Salta Province

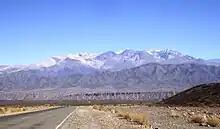
View of Nevado de Cachi.

The total land area of the province is , making it the sixth largest province by area in Argentina. The main rivers of the province are the Pilcomayo, Bermejo, and the Juramento, which later becomes the Salado River. Salta Province is located at a geologically active region, and suffers from occasional earthquakes. There have been four earthquakes of note in the province: